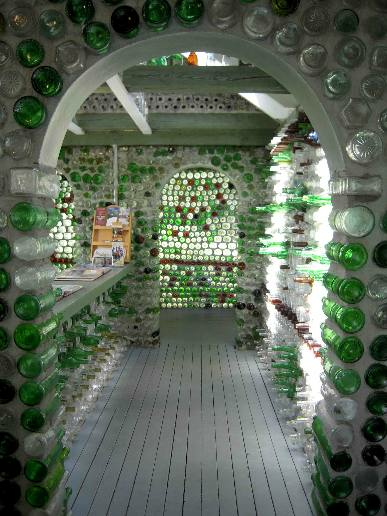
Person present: No